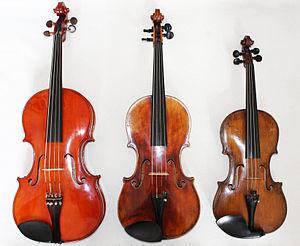
La Sonate pour alto et piano d’Arthur Honegger est une œuvre de musique de chambre composée en 1920. Créée la même année, elle est éditée par Max Eschig.